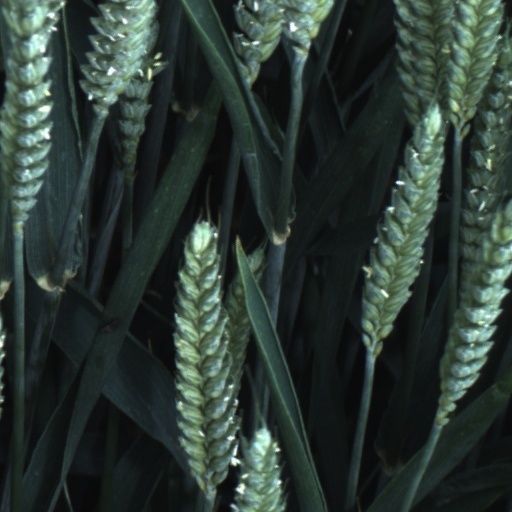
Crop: wheat